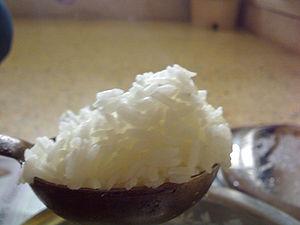
Un aliment de base est un aliment qui constitue la base d'un régime traditionnel. Les aliments de base varient d'une région à l'autre, mais sont généralement des féculents bon marché d'origine végétale qui sont riches en calories et qui peuvent se conserver facilement toute l'année.